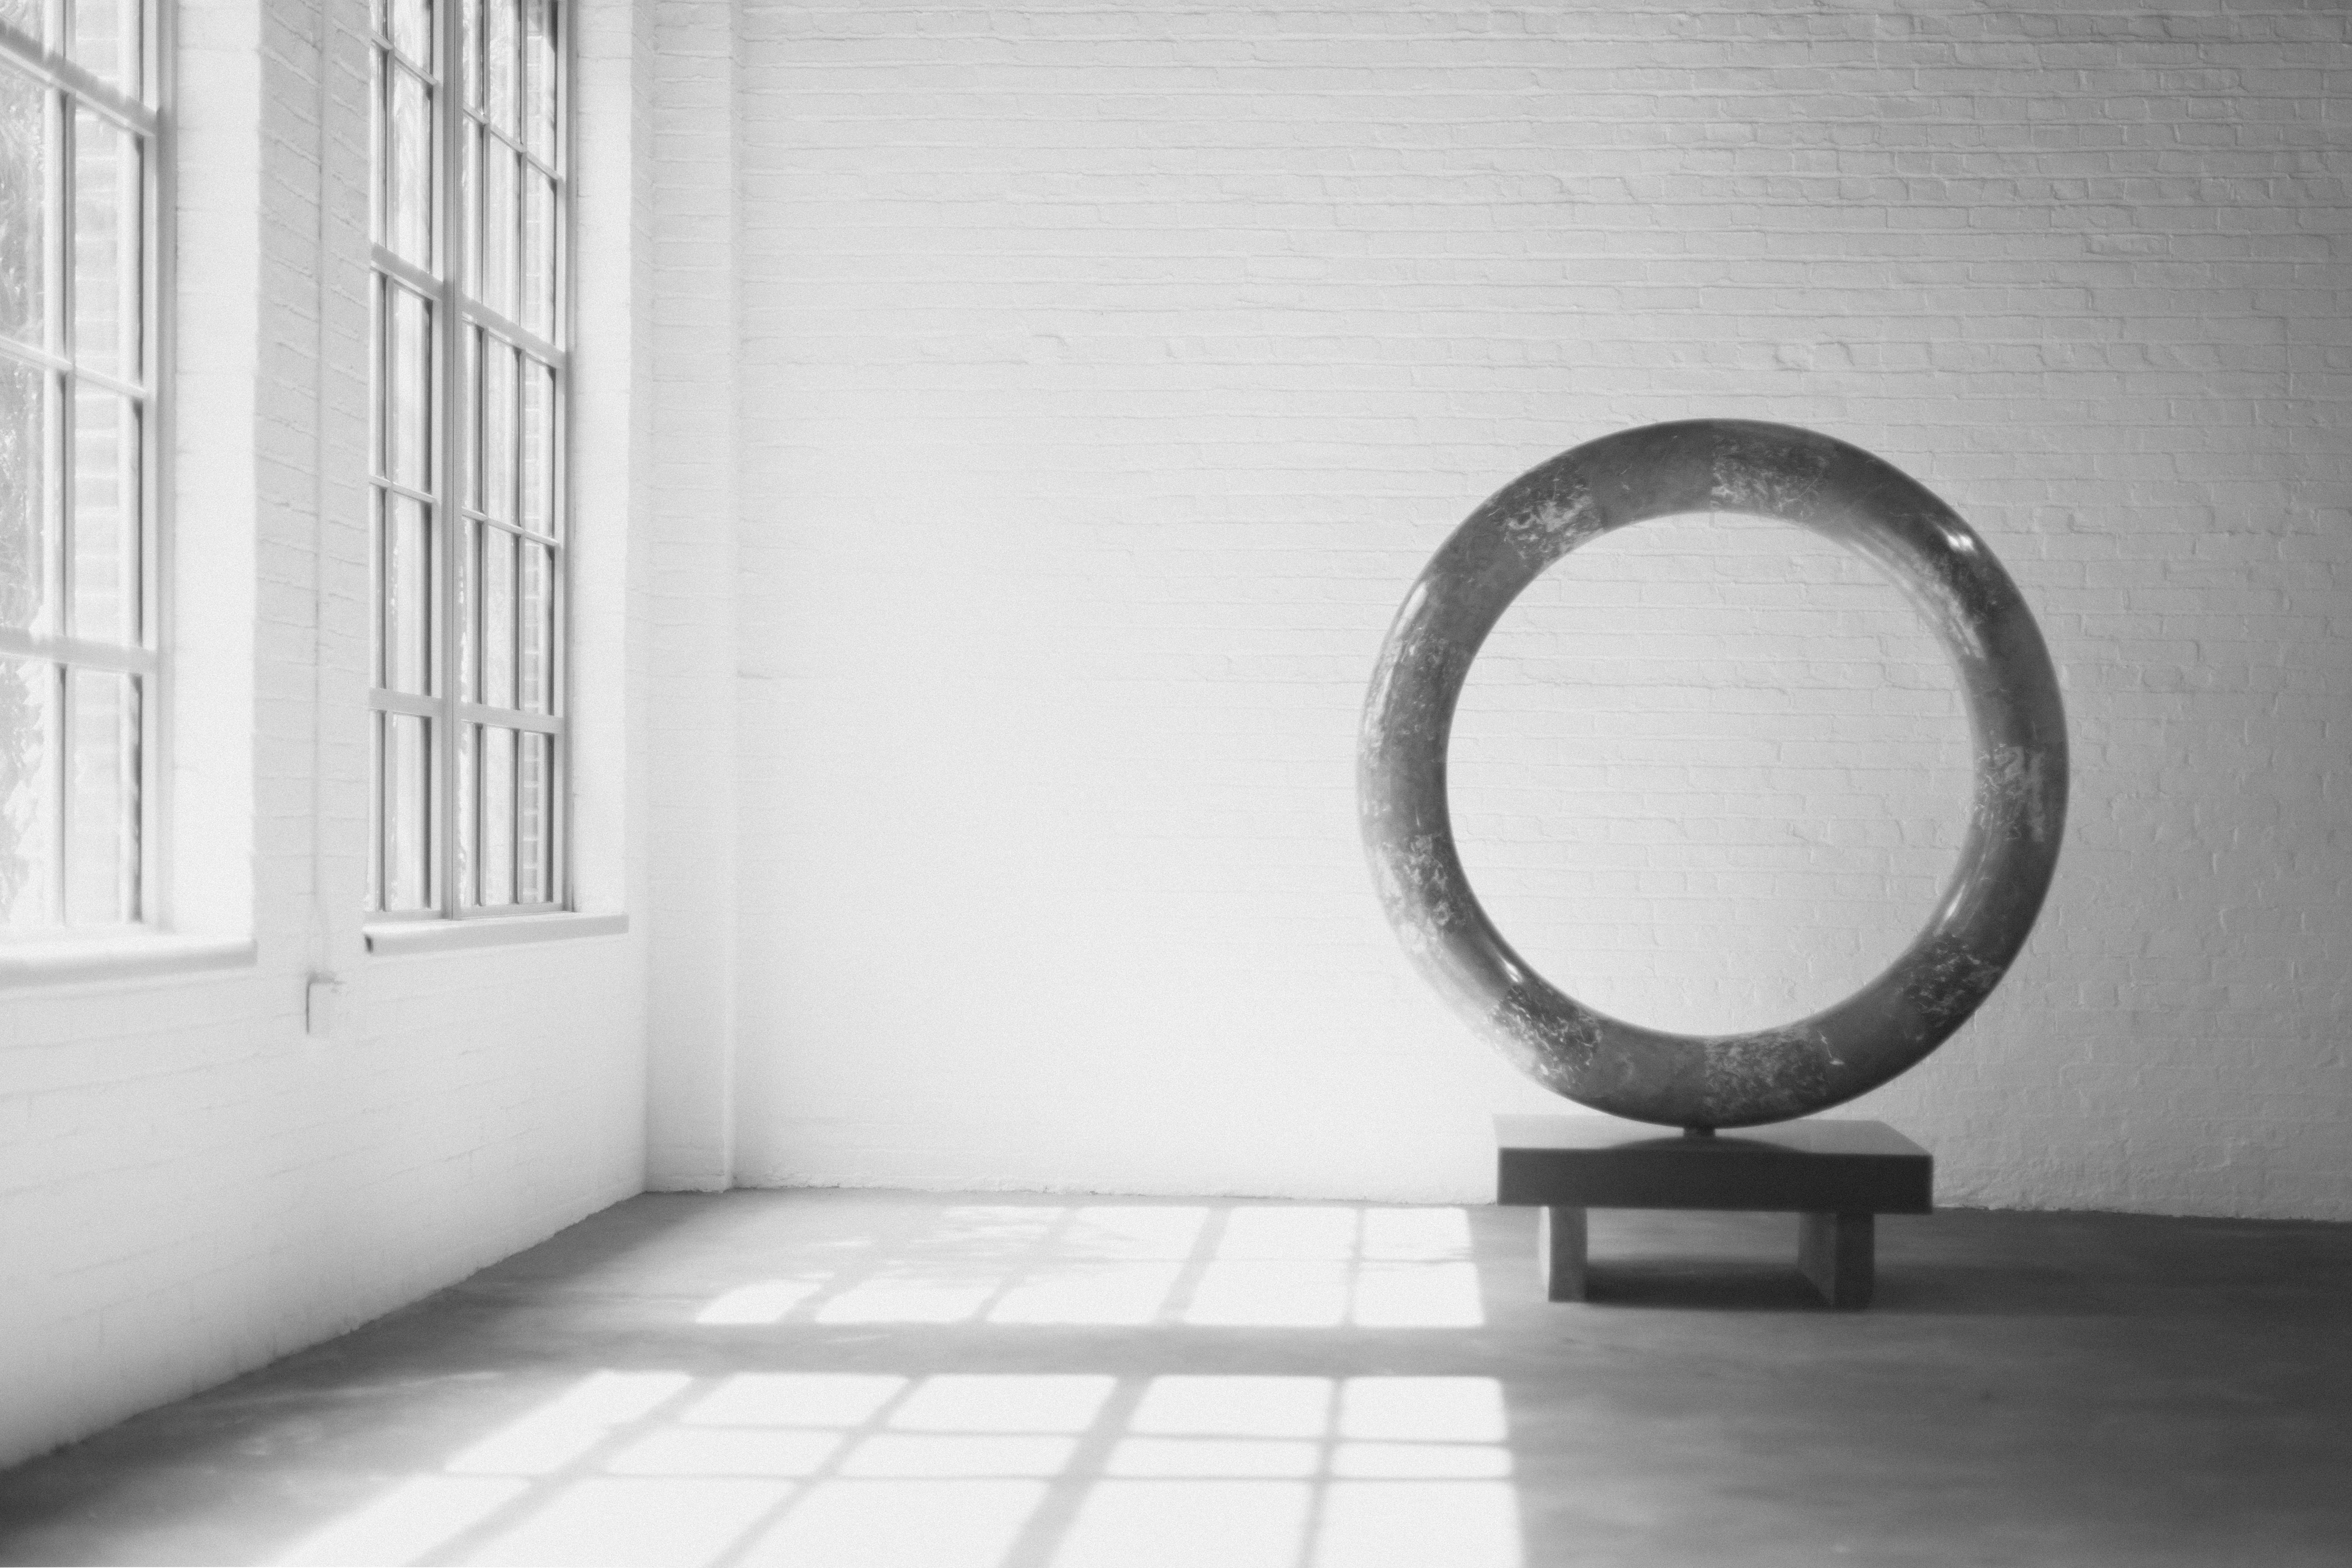
light, black and white, wood, white, photography, floor, wall, black, furniture, monochrome, circle, interior design, drawing, design, symmetry, photograph, image, shape, monochrome photography